Santa Maria della Stella, Naples

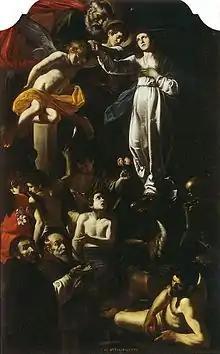
Battistello Caracciolo, "Immaculate Conception with Saints Dominic and Francis of Paola" (1607)

The monks were expelled from the convent in 1861, today it is occupied by the Caserma Podgora; the cloister has frescoes by a pupil of Belisario Corenzio.